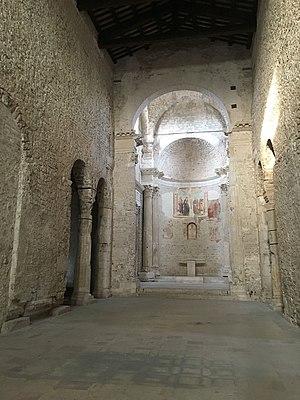
L'architecture lombarde est l'ensemble des œuvres architecturales réalisées à l'époque du Royaume lombard, avec une survivance résiduelle dans le Sud de l'Italie jusqu'aux Xᵉ et XIᵉ siècles, et commandées par les rois et les ducs lombards.